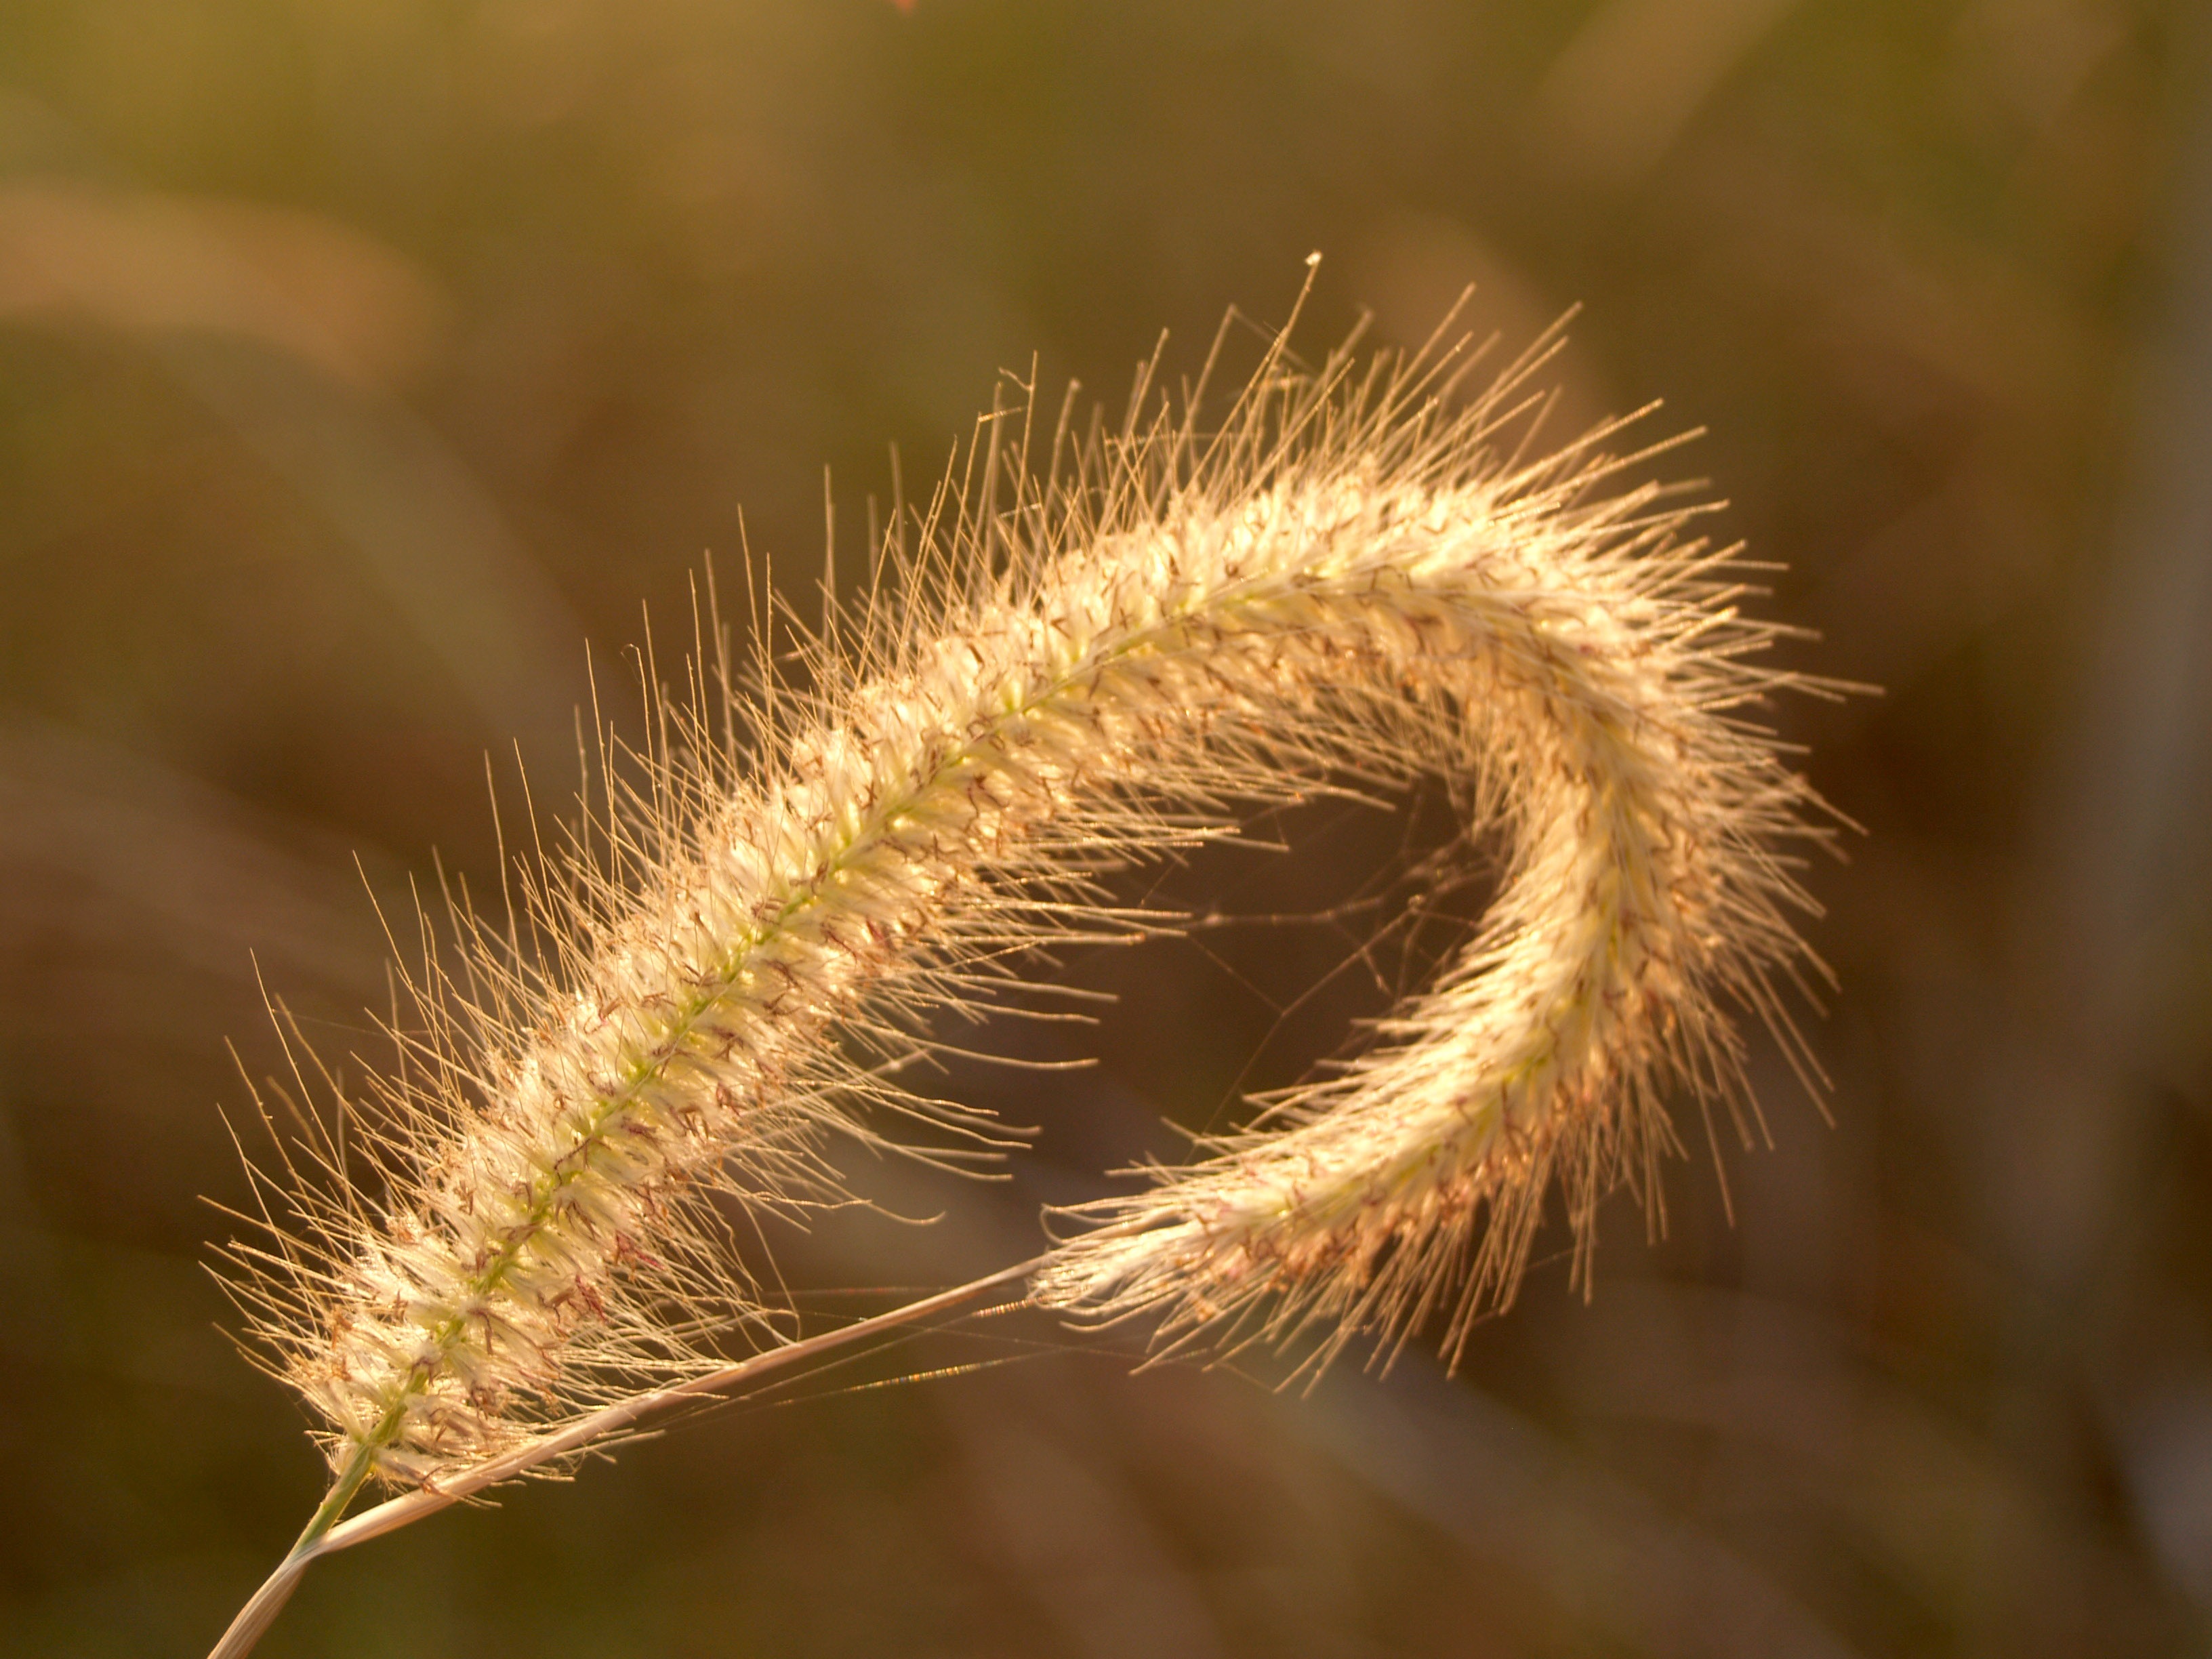
nature, grass, outdoor, branch, blossom, light, bokeh, plant, sun, field, photography, meadow, wheat, sunlight, leaf, flower, petal, bloom, rustic, summer, beam, floral, celebration, bouquet, rural, food, spring, green, produce, macro, grow, peaceful, natural, park, fresh, yellow, garden, flora, season, freshness, wildflower, close up, relaxation, background, grassland, beauty, rays, beautiful, day, easter, mum, valentine, may, elegance, sunbeam, harmony, macro photography, flowering plant, grass family, plant stem, land plant, thorns spines and prickles